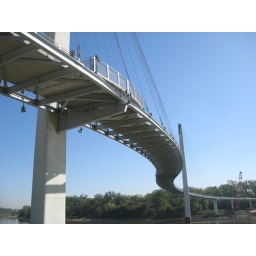
this is a pedestrian bridge over the missouri river that takes you to iowa.